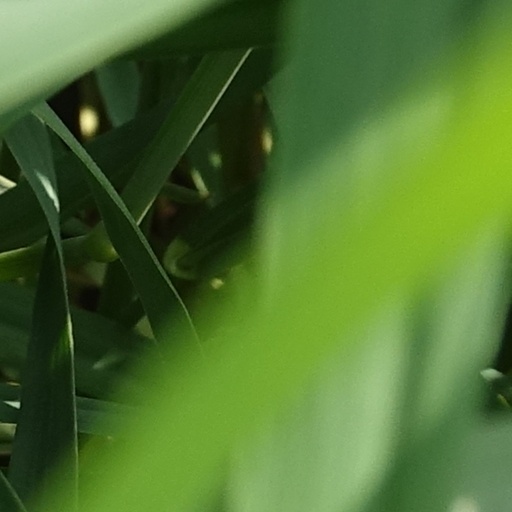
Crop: wheat